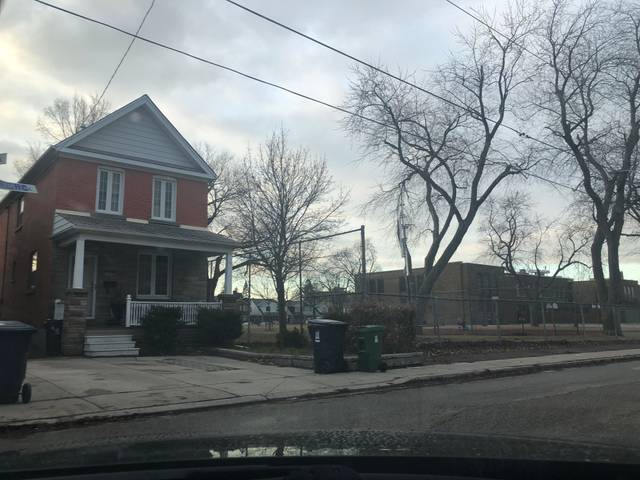
Region: Canada
Coordinates: 43.693, -79.347